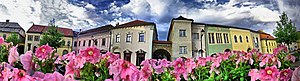
Maramureș (distrikt)
Panorama fra Maramureș
Maramureș er et distrikt i Transsylvanien i Rumænien med 510.110 indbyggere. Hovedstad er byen Baia Mare.